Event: Nepal Earthquake
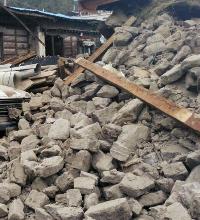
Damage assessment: damage